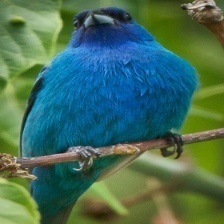
Species: INDIGO BUNTING
Scientific name: PASSERINA CYANEA
ImageNet parent category: indigo_bunting